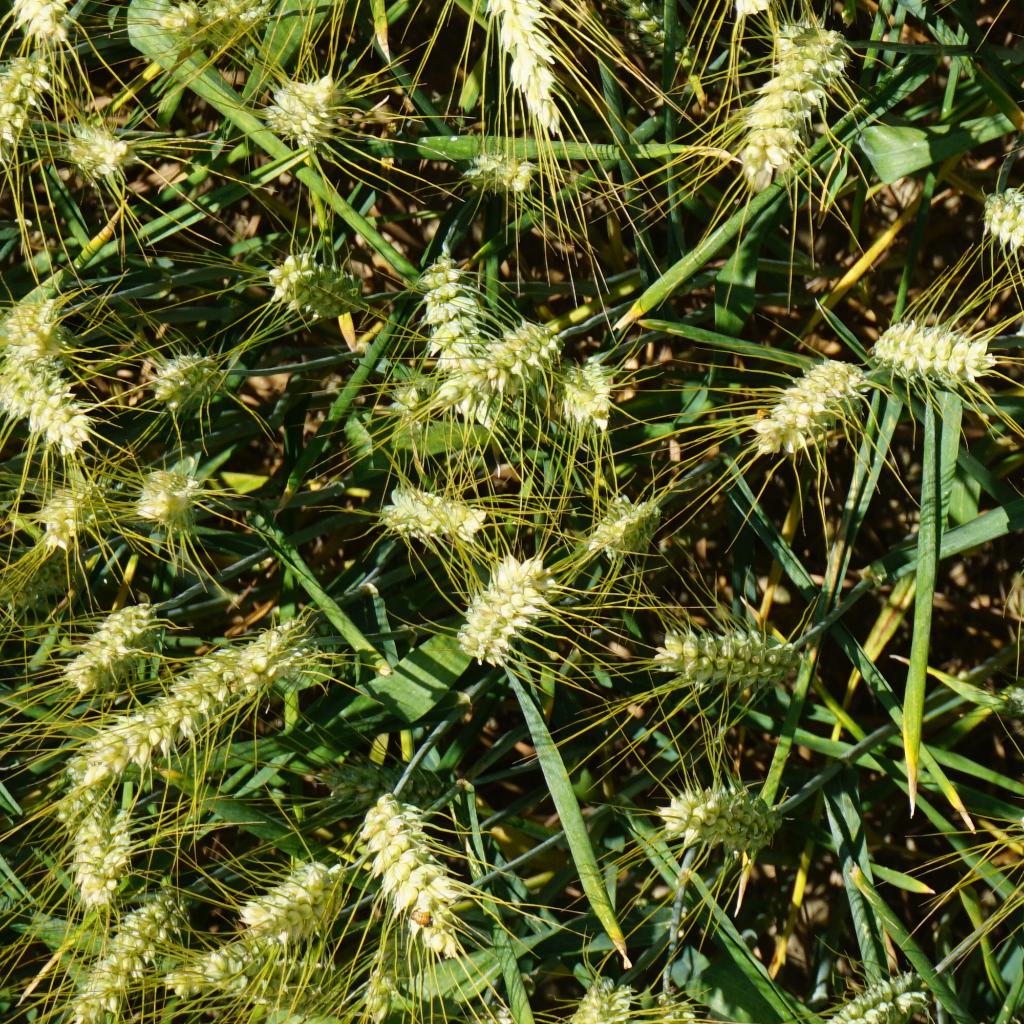
Country: France
Location: Gréoux
Wheat development stage: Filling - Ripening